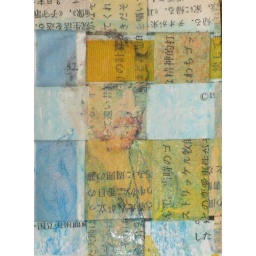
painted paper (from a book in Japanese about Van Gogh), woven with ribbon, image transfered using matte gel medium